Caroline Rose Foster

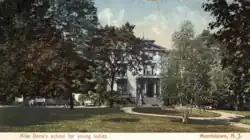
Miss Dana's School for Young Ladies, which Foster attended from 1886 to 1896.

Beginning in 1886, Foster attended Miss Dana's School for Young Ladies in Morristown. According to historian Becky Hoskins, this was the best education available in Morristown. At Miss Dana's, she studied a classical curriculum, including Shakespeare, art skills, and astronomy. She engaged in school plays.